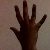
The image shows a hand gesture representing the number 5 in Indian Sign Language.